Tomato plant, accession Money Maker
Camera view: vertical (180 deg); turntable rotation: 330 degrees
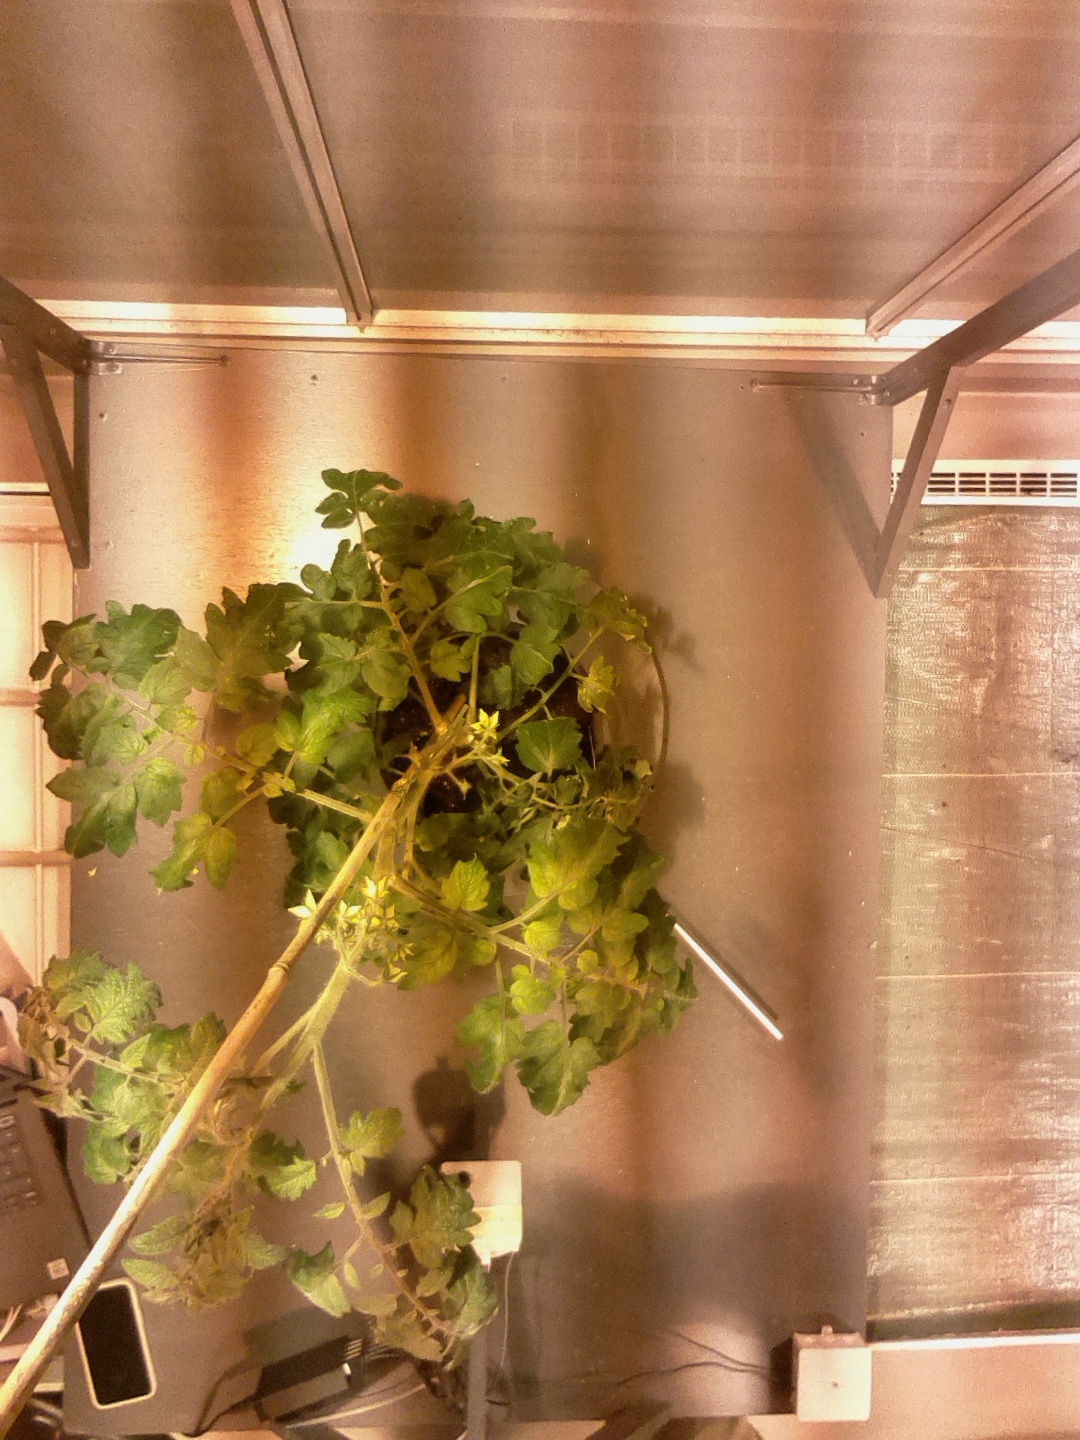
BBCH growth stage 68: Full flowering, 80%-90% of flowers open, more petals falling